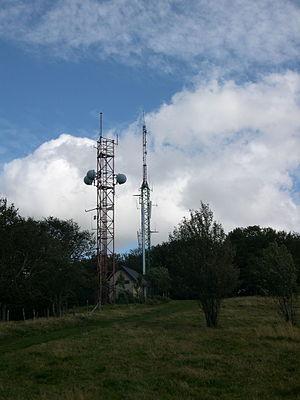
Le site de télécommunication (cote 1101m) du Molkenrain dans le massif des Vosges, Haut-Rhin. Accès pedestre à partir de la Ferme Auberge 1060m.
Le Molkenrain est un sommet secondaire des Vosges dans le Haut-Rhin situé au-dessus de Cernay à 19 km au nord-ouest de Mulhouse. Une ferme auberge, deux relais hertziens de type pylône autoportant de 20 et 25 m de haut pour téléphonie mobile exploités par les opérateurs SFR et Bouygues, et un refuge sont présents dans la zone sommitale. Cette ferme a servi de cadre à des scènes tournées en 1962 pour le film Jules et Jim de François Truffaut.